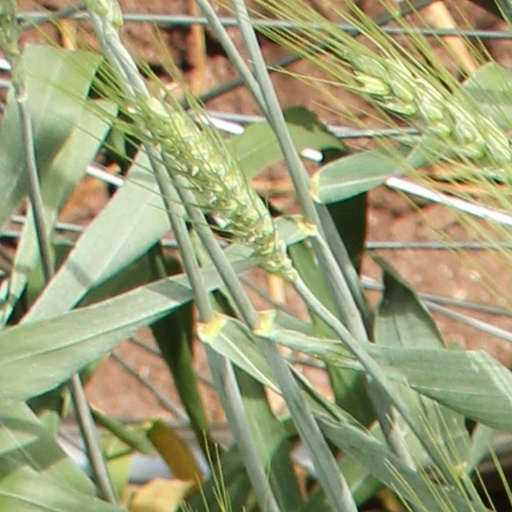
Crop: wheat